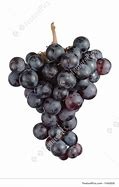
Label: grape